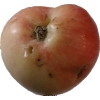
Label: Apple 10